Legrand-Simon LS.60

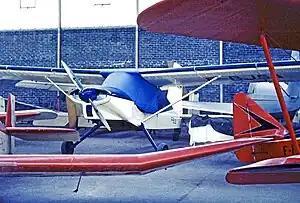
The sole LS.60 at Guyancourt airfield near Paris in June 1963

The Legrand-Simon LS.60 is a single-engine, high-wing monoplane seating two side-by-side. It was built in France in the early 1960s in response to a government competition for a club trainer. It won the competition but nevertheless failed to go into production; only the prototype, which still flies, was completed.